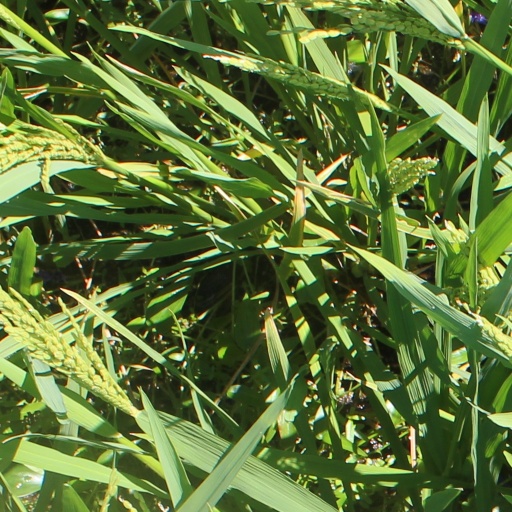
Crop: rice